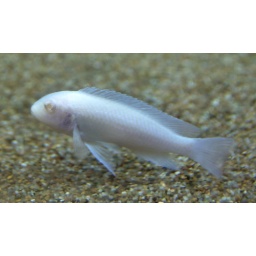
Outside a bar in Shreveport LA waiting for a table for diner.